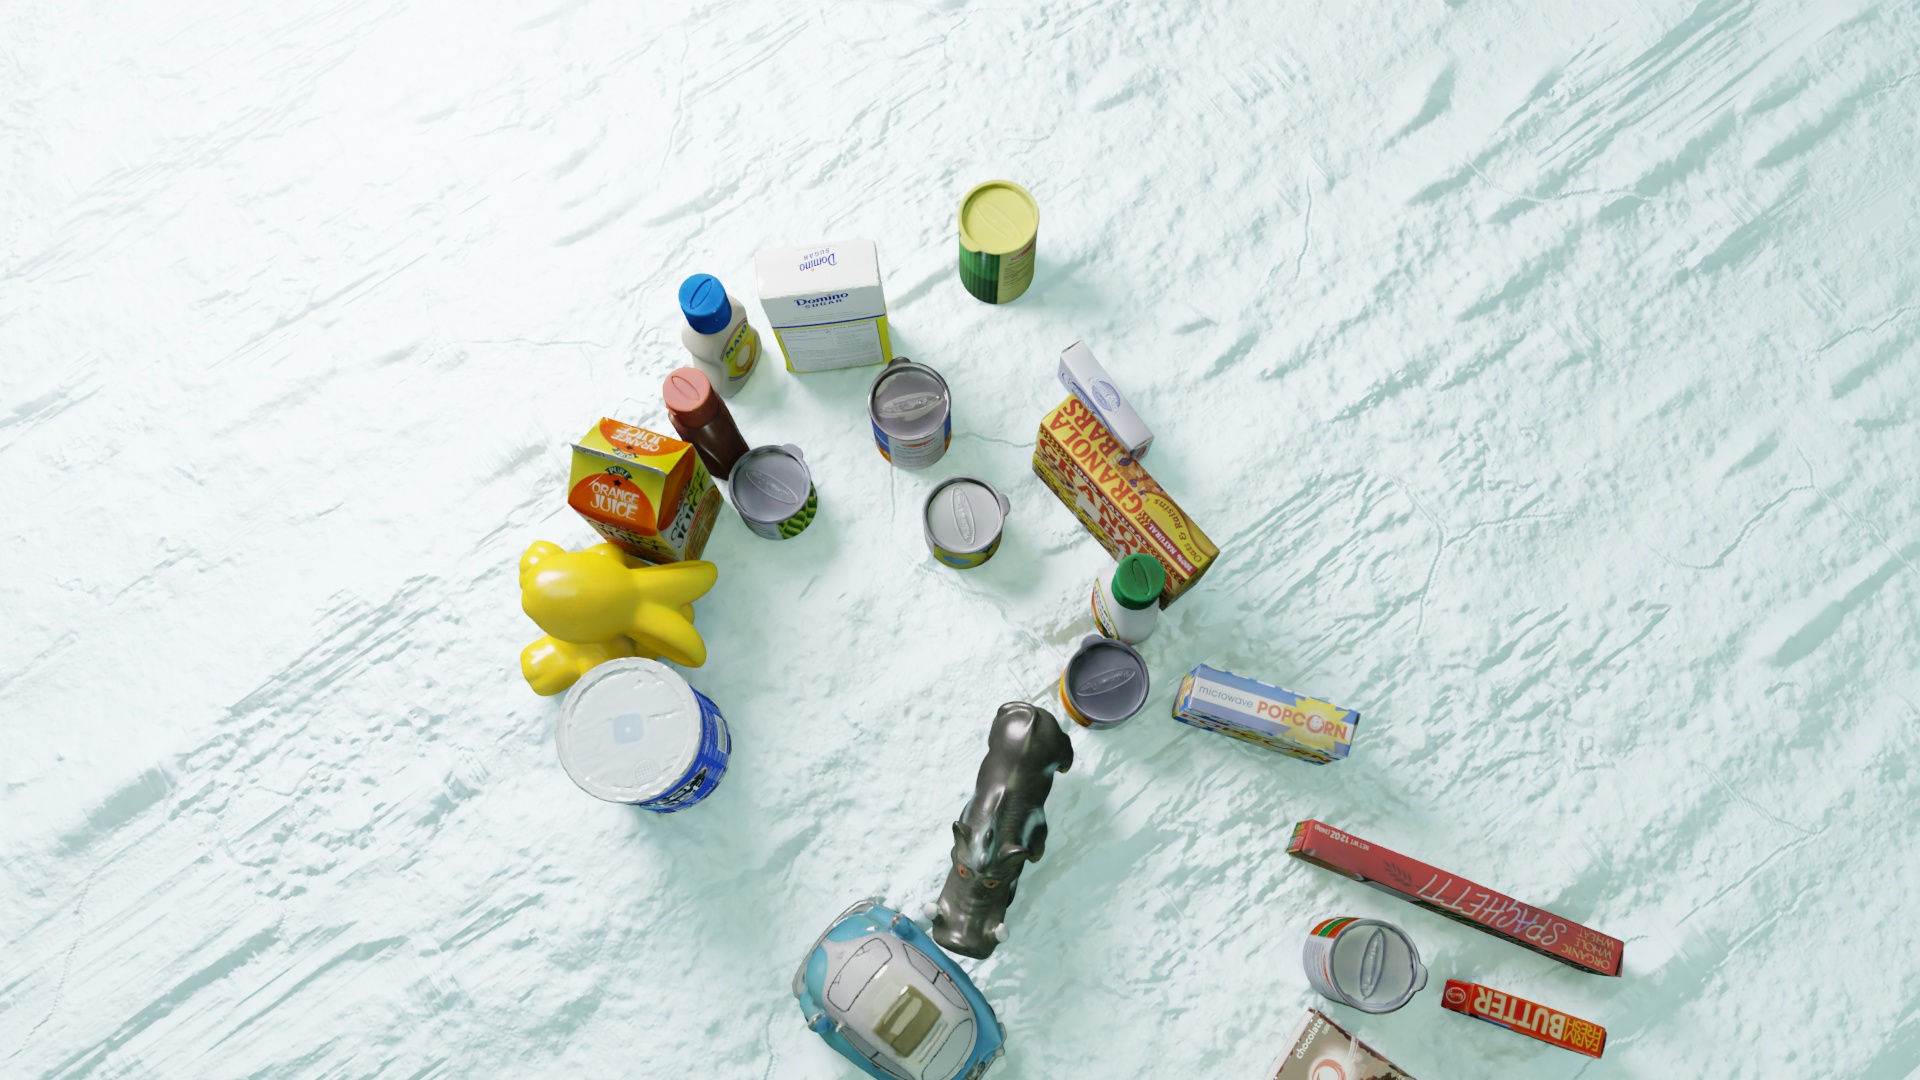
Question:
What are the eight normalized (x, y) image coordinates between 0 and 1 of the cuboid corners for the can of pineapple slices with its vibrant label? Your answer should be a list of normalized (x, y) image coordinates between 0 and 1 with bottom face first then top face, all counter-clockwise.
Answer: [(0.478125, 0.523148), (0.521875, 0.531481), (0.526042, 0.460185), (0.482812, 0.452778), (0.477083, 0.507407), (0.522917, 0.516667), (0.527604, 0.442593), (0.482292, 0.434259)]